Countdown (game show)

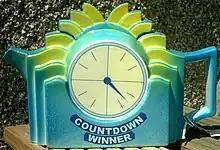
A "Countdown" teapot is awarded to any contestant who wins a game.

"Countdown" quickly established cult status within British television – an image which it maintains today, despite the loss of key presenters. The programme's audience comprises mainly students, homemakers and pensioners, because of the "teatime" broadcast slot and inclusive appeal of its format and presentation. "Countdown" has been one of Channel 4's most-watched programmes for over twenty years, but has never won a major television award.